Literacy

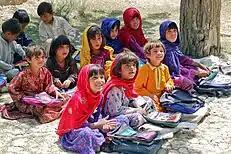
Young school girls in Paktia Province of Afghanistan

The collection of such writings into books can trigger both intrinsic and extrinsic motivation. Feedback by students involved in such initiatives indicates that the healthy pressures of collective and collaborative work were beneficial.